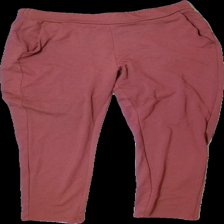
View: front
Type: Trousers
Category: Ladies
Brand: Esmara (Lidl)
Colors: Pink
Material: 74% viscose, 26% polyester
Cut: Regular
Size: 40
Season: All
Price range: <50
Recommended usage: Reuse